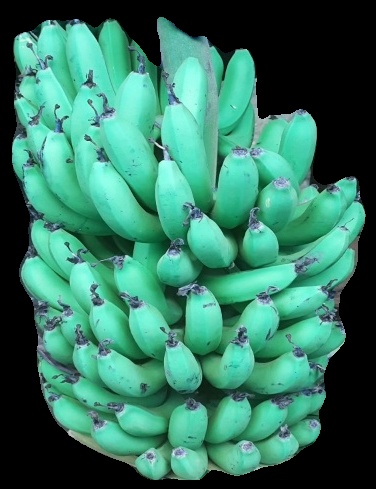
Variety: pachbale
Grade: grade1